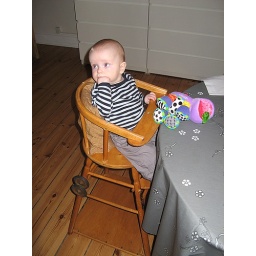
Small boy in a high chair